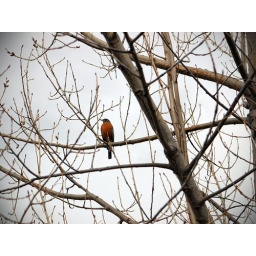
SPRING 2011 - Robins are always a sure sign of spring! This one was spotted in Red Deer, Alberta.